2009–10 Perth Glory FC season

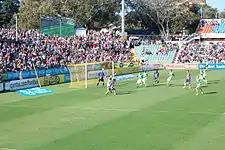
Perth vs North Queensland

The 2009–10 Perth Glory FC season was the club's 13th season since its establishment in 1996. The club competed in the A-League for the 5th time. Perth Glory changed their logo and for the first time in their A-League history chose to include vertical purple and white stripes on their home kit this season.